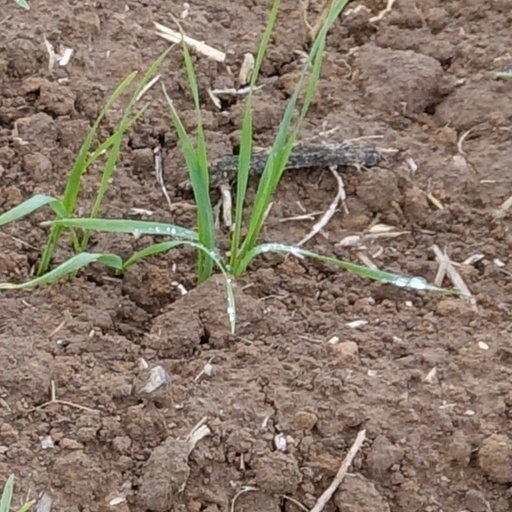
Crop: wheat